Bruce Lee

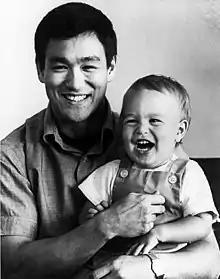

Robert Clouse, the director of "Enter the Dragon", together with Golden Harvest, revived Lee's unfinished film "Game of Death". Lee had shot over 100 minutes of footage, including outtakes, for "Game of Death" before shooting was stopped to allow him to work on "Enter the Dragon". In addition to Abdul-Jabbar, George Lazenby, Hapkido master Ji Han-jae, and another of Lee's students, Dan Inosanto, appeared in the film, which culminated in Lee's character, Hai Tien, clad in a yellow tracksuit taking on a series of different challengers on each floor as they make their way through a five-level pagoda.